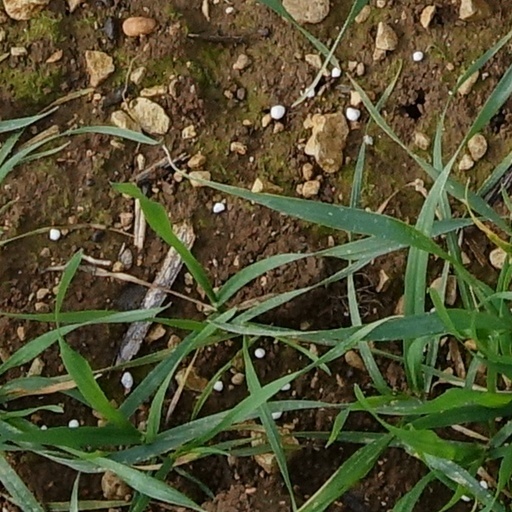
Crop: wheat